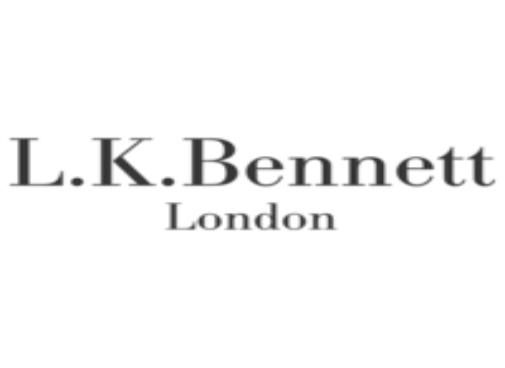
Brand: L.K.Bennett
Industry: Clothes